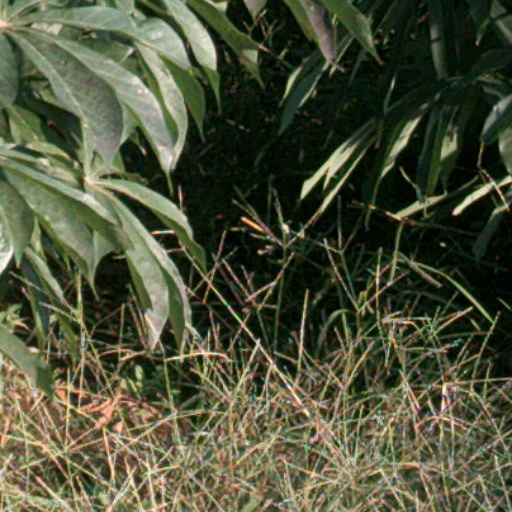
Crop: cassava